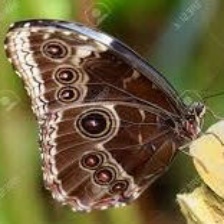
Species: BLUE MORPHO